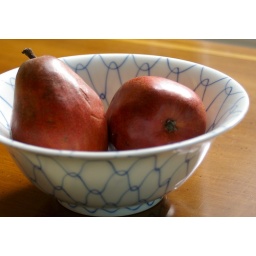
two pears in blue and white bowl